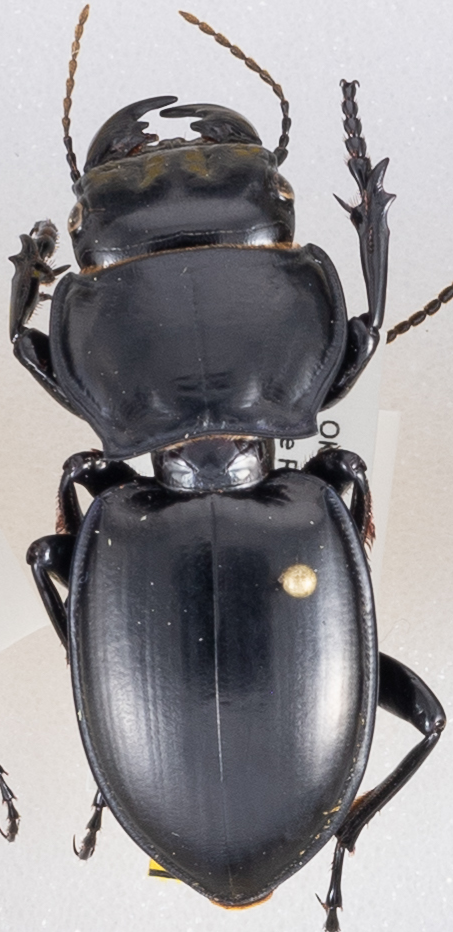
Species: Pasimachus californicus
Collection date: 2015-09-15
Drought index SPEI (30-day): -0.788
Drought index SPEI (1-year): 0.608
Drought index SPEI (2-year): -0.642